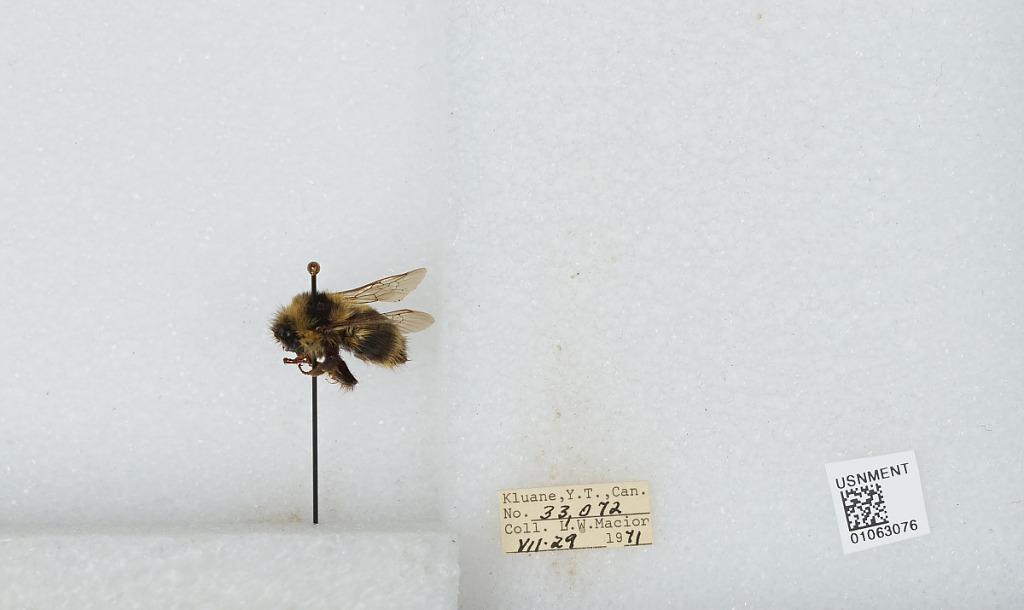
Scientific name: Bombus bifarius nearcticus
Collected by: L. Macior
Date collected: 1971-7-29
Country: Canada
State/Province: Yukon Territory
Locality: Kluane
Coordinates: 60.75, -139.5